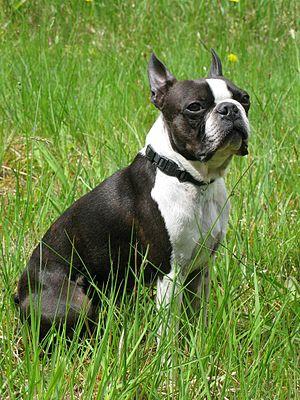
Le terrier de Boston est un chien molossoïde de petit format, originaire des États-Unis.